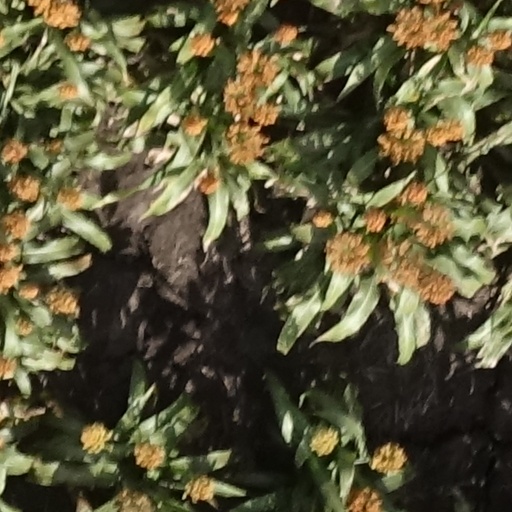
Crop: sorghum